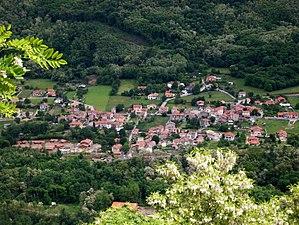
Mercus-Garrabet est une commune française située dans le département de l'Ariège, en région Occitanie.